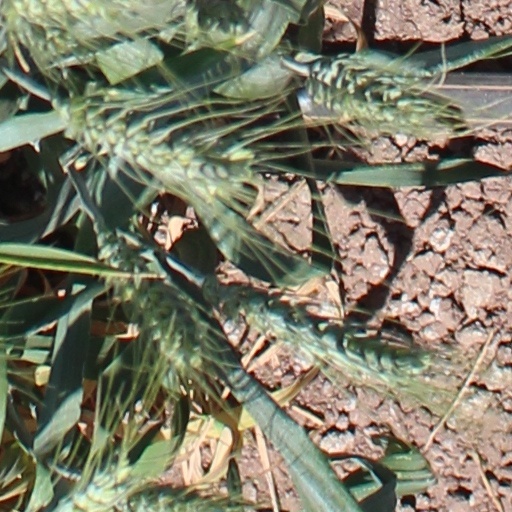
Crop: wheat